Ancient Egyptian architecture

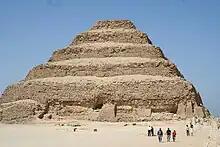
Pyramid of Djoser at Saqqara

The oldest monumental stone structure of Egypt is the Stepped Pyramid of Djoser at Saqqara. Attributed to the architect Imhotep, this funerary monument marks the origin of pyramid tombs and is the earliest form of monumental architecture in history. Its design transformed the simple flat mastaba tomb into an elevated structure by replicating it in additional levels stacked one on top of the other, each smaller than the one below, resulting in a stepped profile. This achievement also marked the new importance of worked stone as a building material.